Alexander Spiridovich

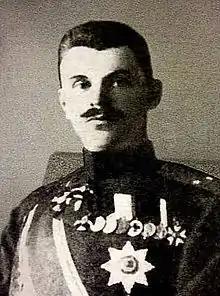
Alexander Spiridovich

Alexander Ivanovich Spiridovich (August 17, 1873 – June 30, 1952) was a police general in the Russian Imperial Guard. He became a historian after he had left Russia.